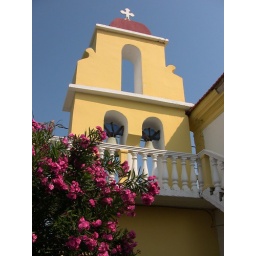
The church at San Stephanos, lovely colours against the blue sky